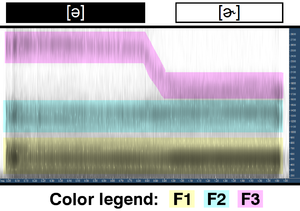
Une voyelle rhotique ou voyelle rétroflexe, dit aussi rhotacisée ou rétrofléchie, est une voyelle avec une articulation modifiée, appelée rhotacisation ou rétroflexion, qui la rapproche de la prononciation d'un [r] coronal. Du point de vue de la phonétique acoustique, la rhotacisation se caractérise par une baisse de la fréquence du troisième formant de la voyelle.